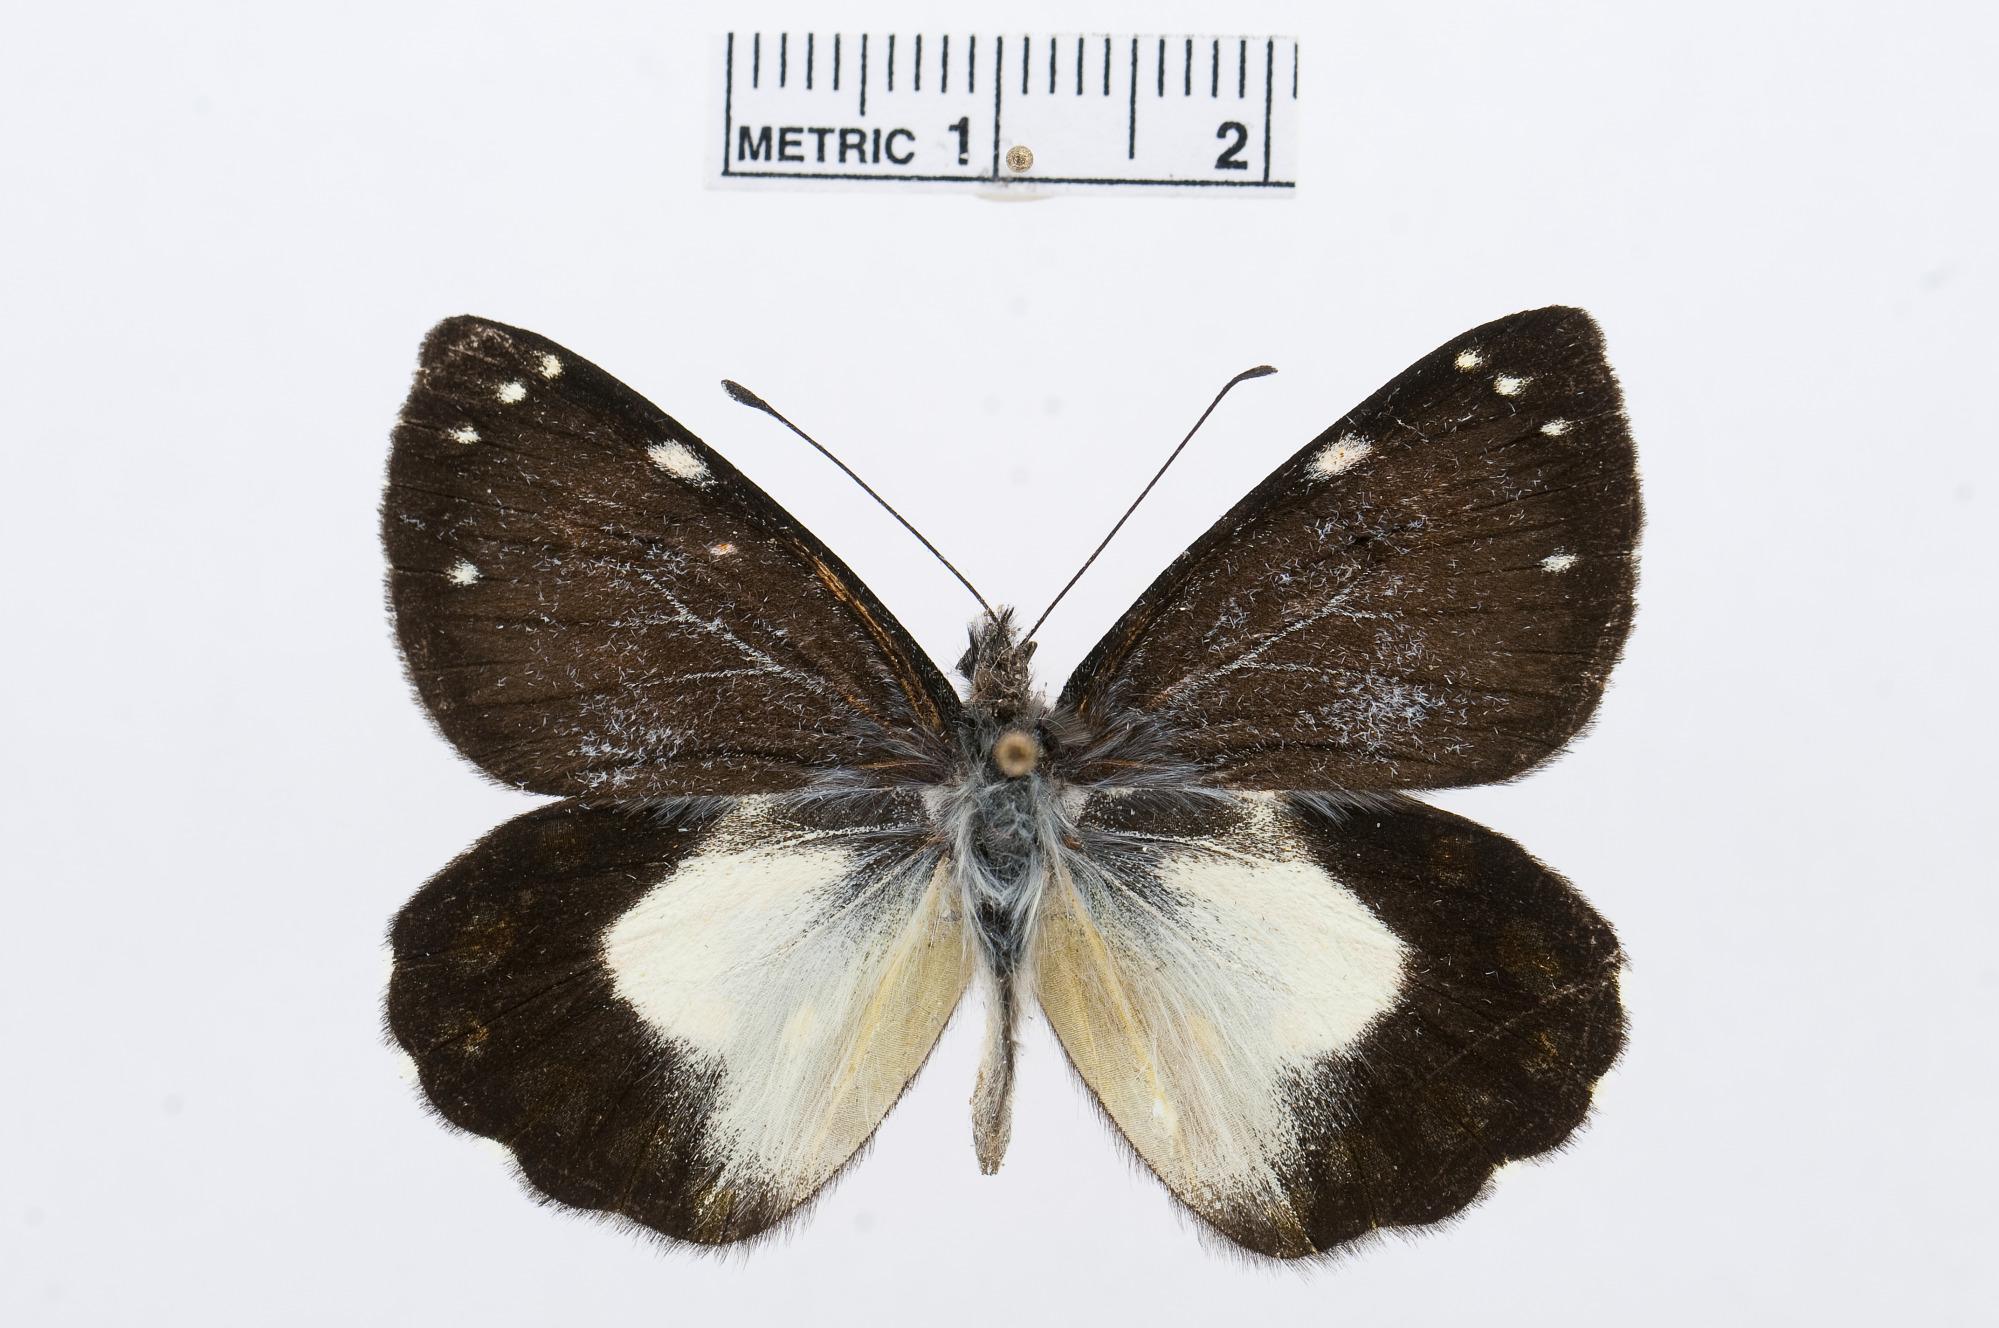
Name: Delias hallstromi
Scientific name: Delias hallstromi
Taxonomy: Animalia, Arthropoda, Hexapoda, Insecta, Lepidoptera, Pieridae, Pierinae